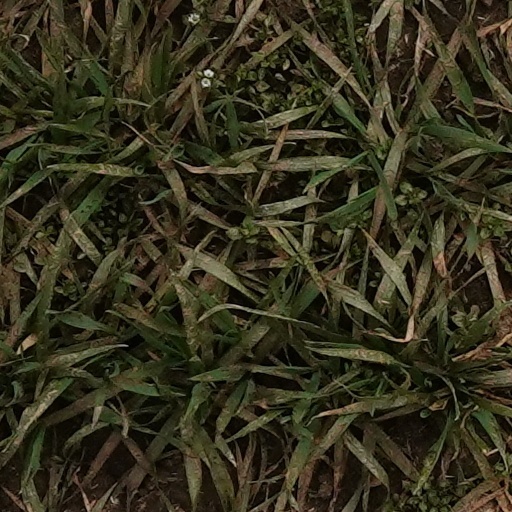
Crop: wheat